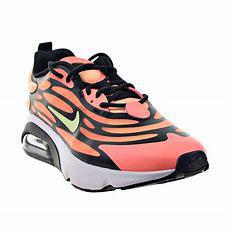
Brand: Nike
Model: Air Max Exosense